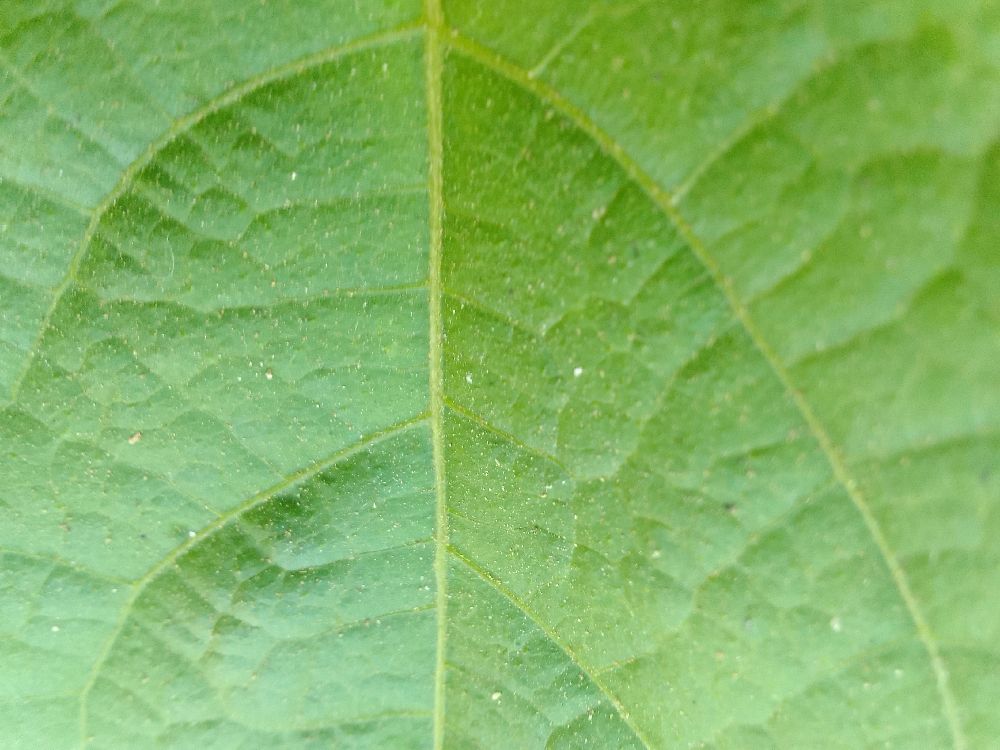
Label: healthy